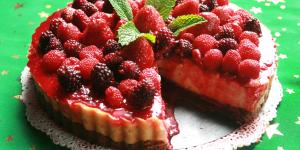
cheesecake de batata con frutos del bosque